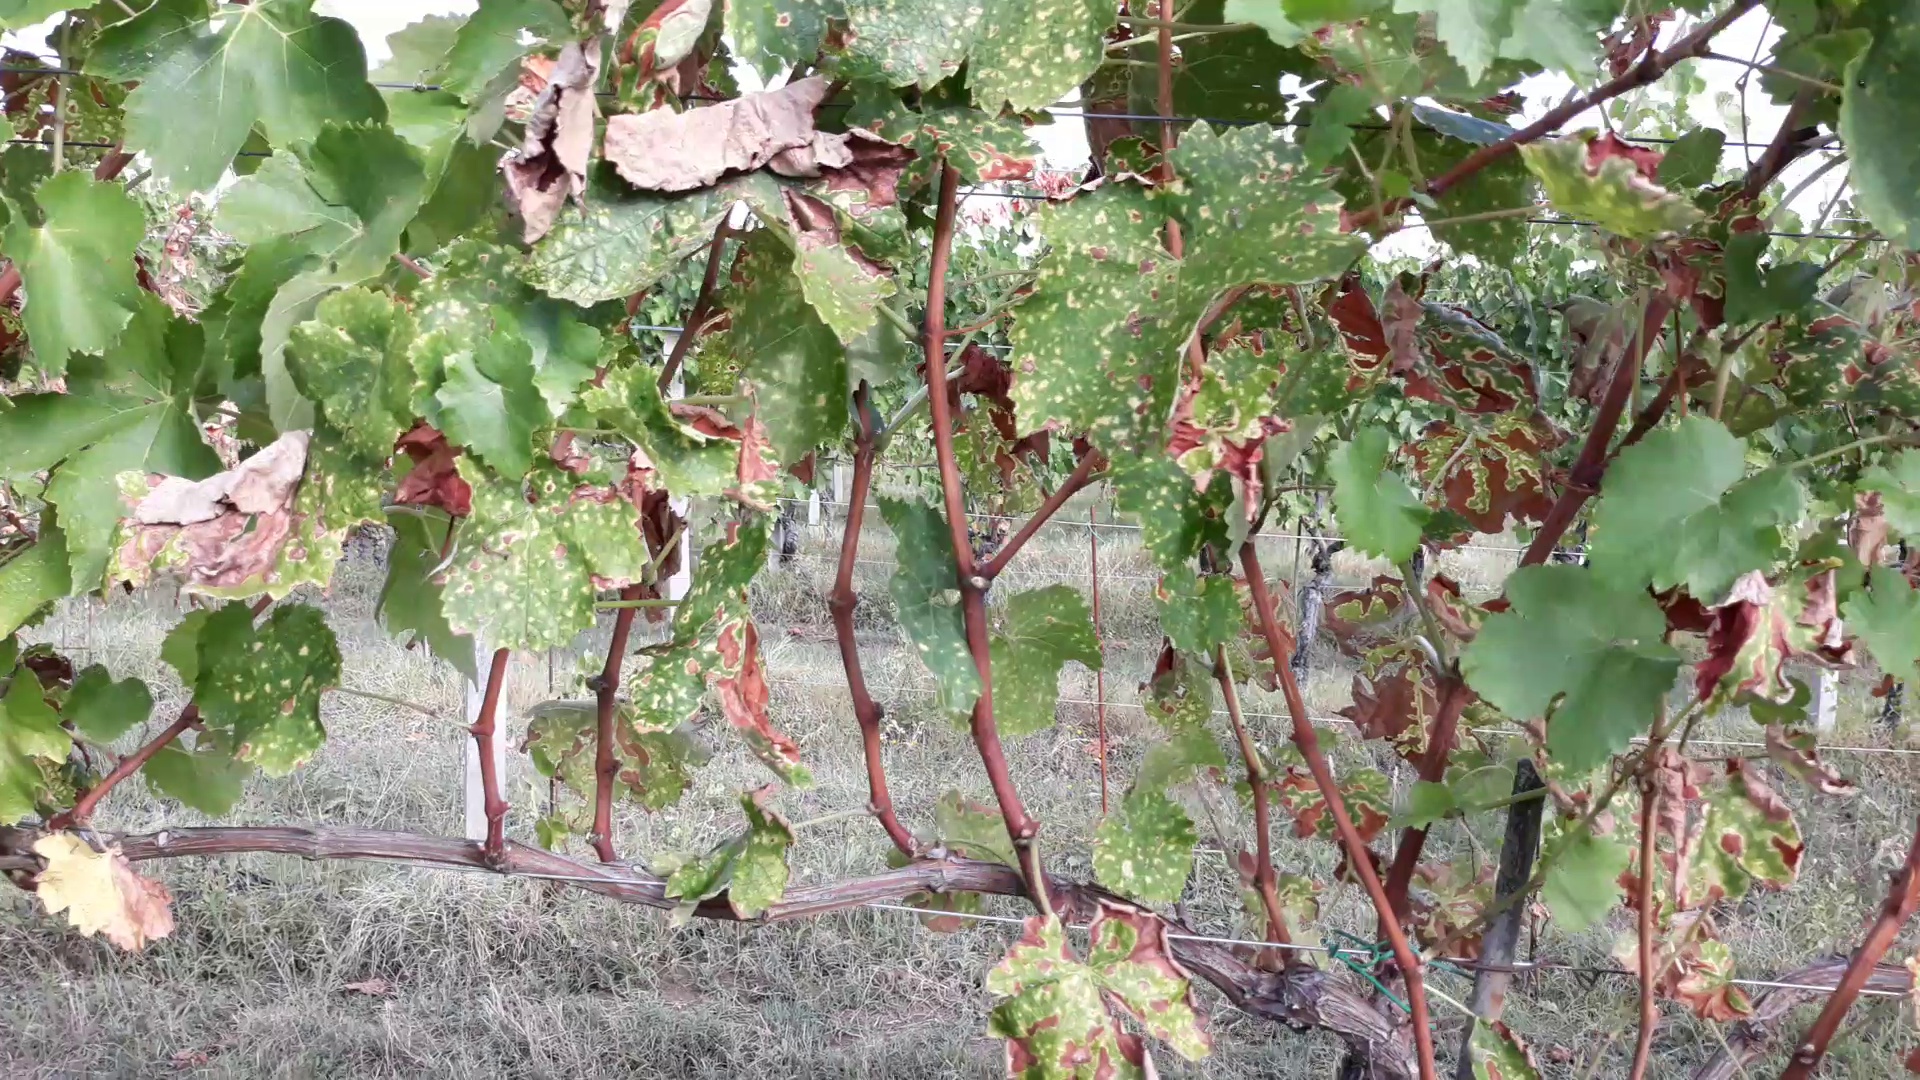
Label: esca